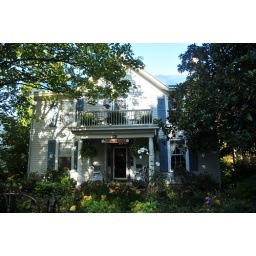
Felt like I could look out the window and see women in hoop skirts walk by.  Lovely.